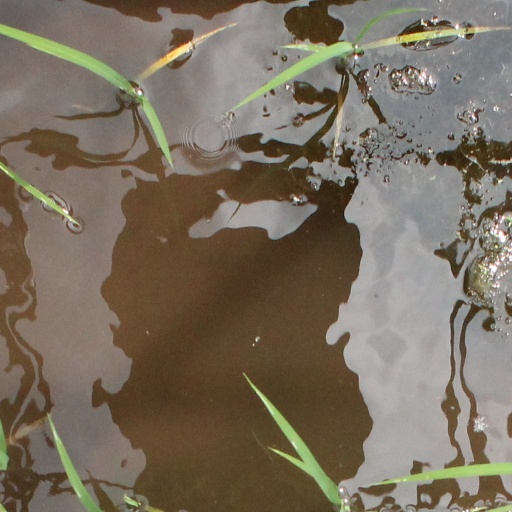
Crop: rice